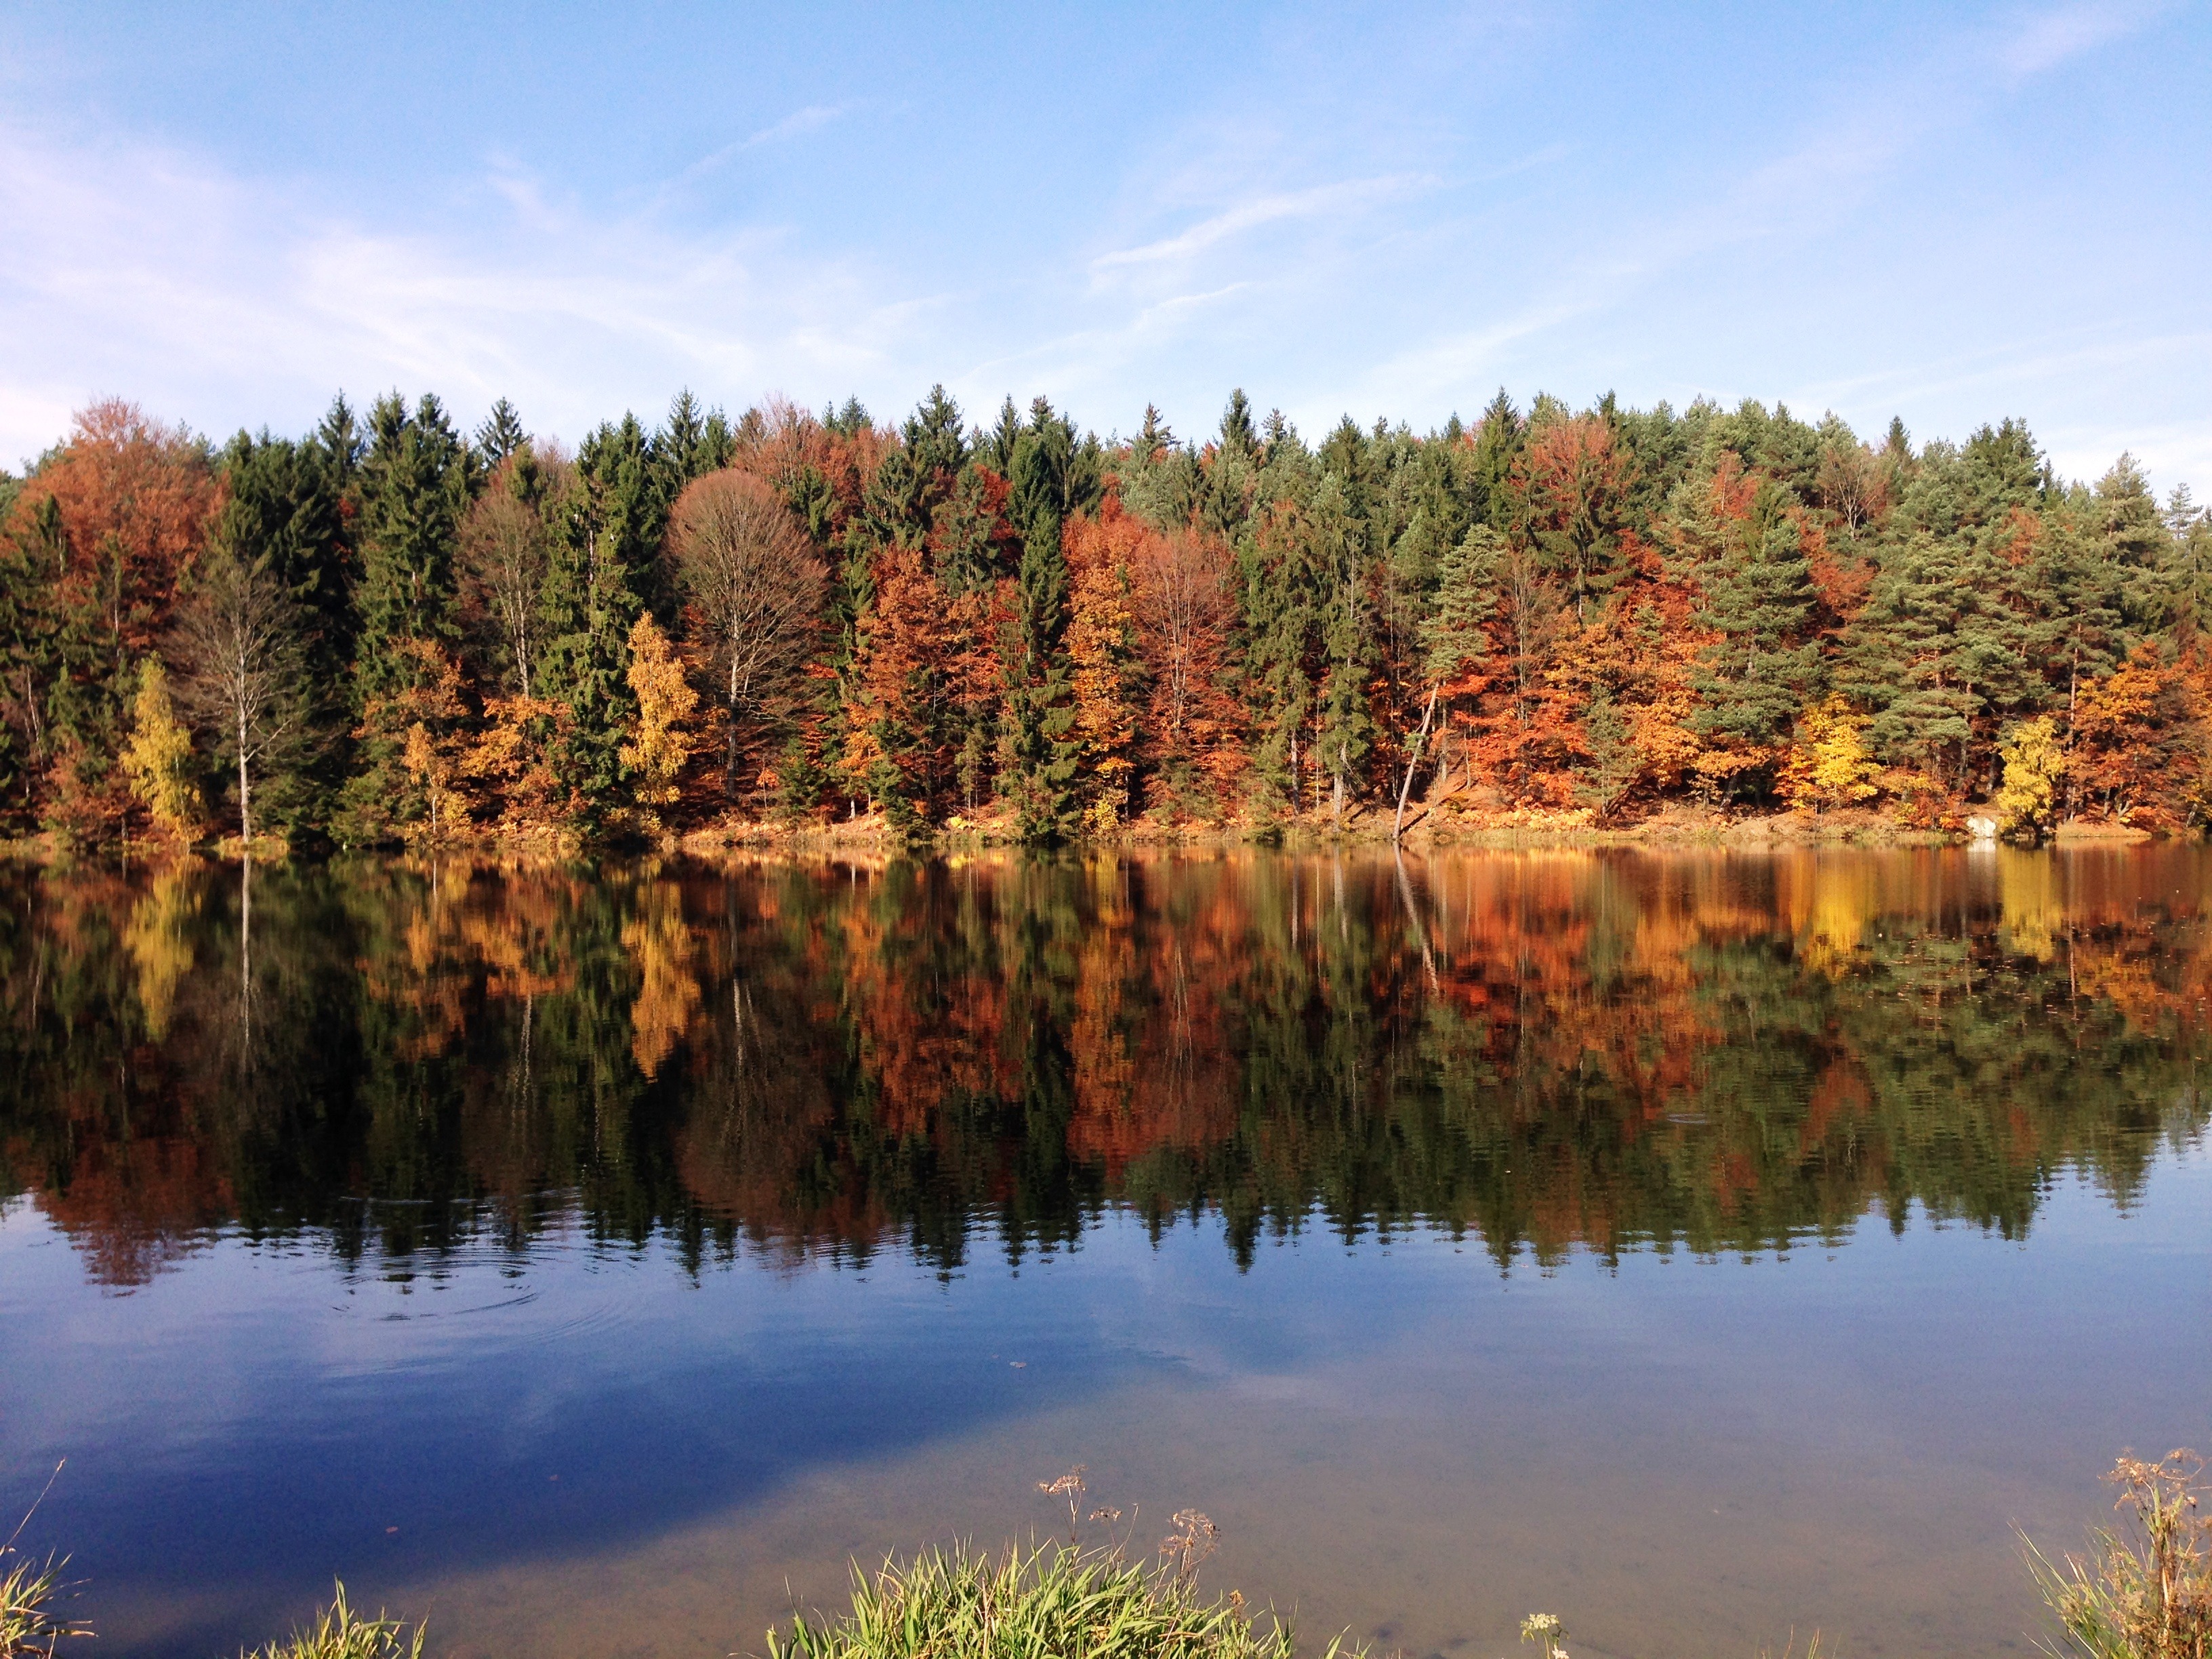
landscape, tree, nature, forest, wilderness, plant, morning, leaf, lake, river, pond, reflection, autumn, rest, season, mixed forest, wetland, bog, woodland, habitat, silent, fall color, ecosystem, mirroring, coniferous forest, biome, natural environment, woody plant